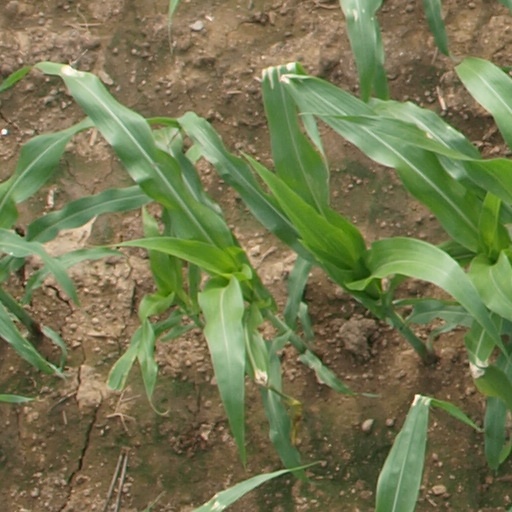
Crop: maize; corn